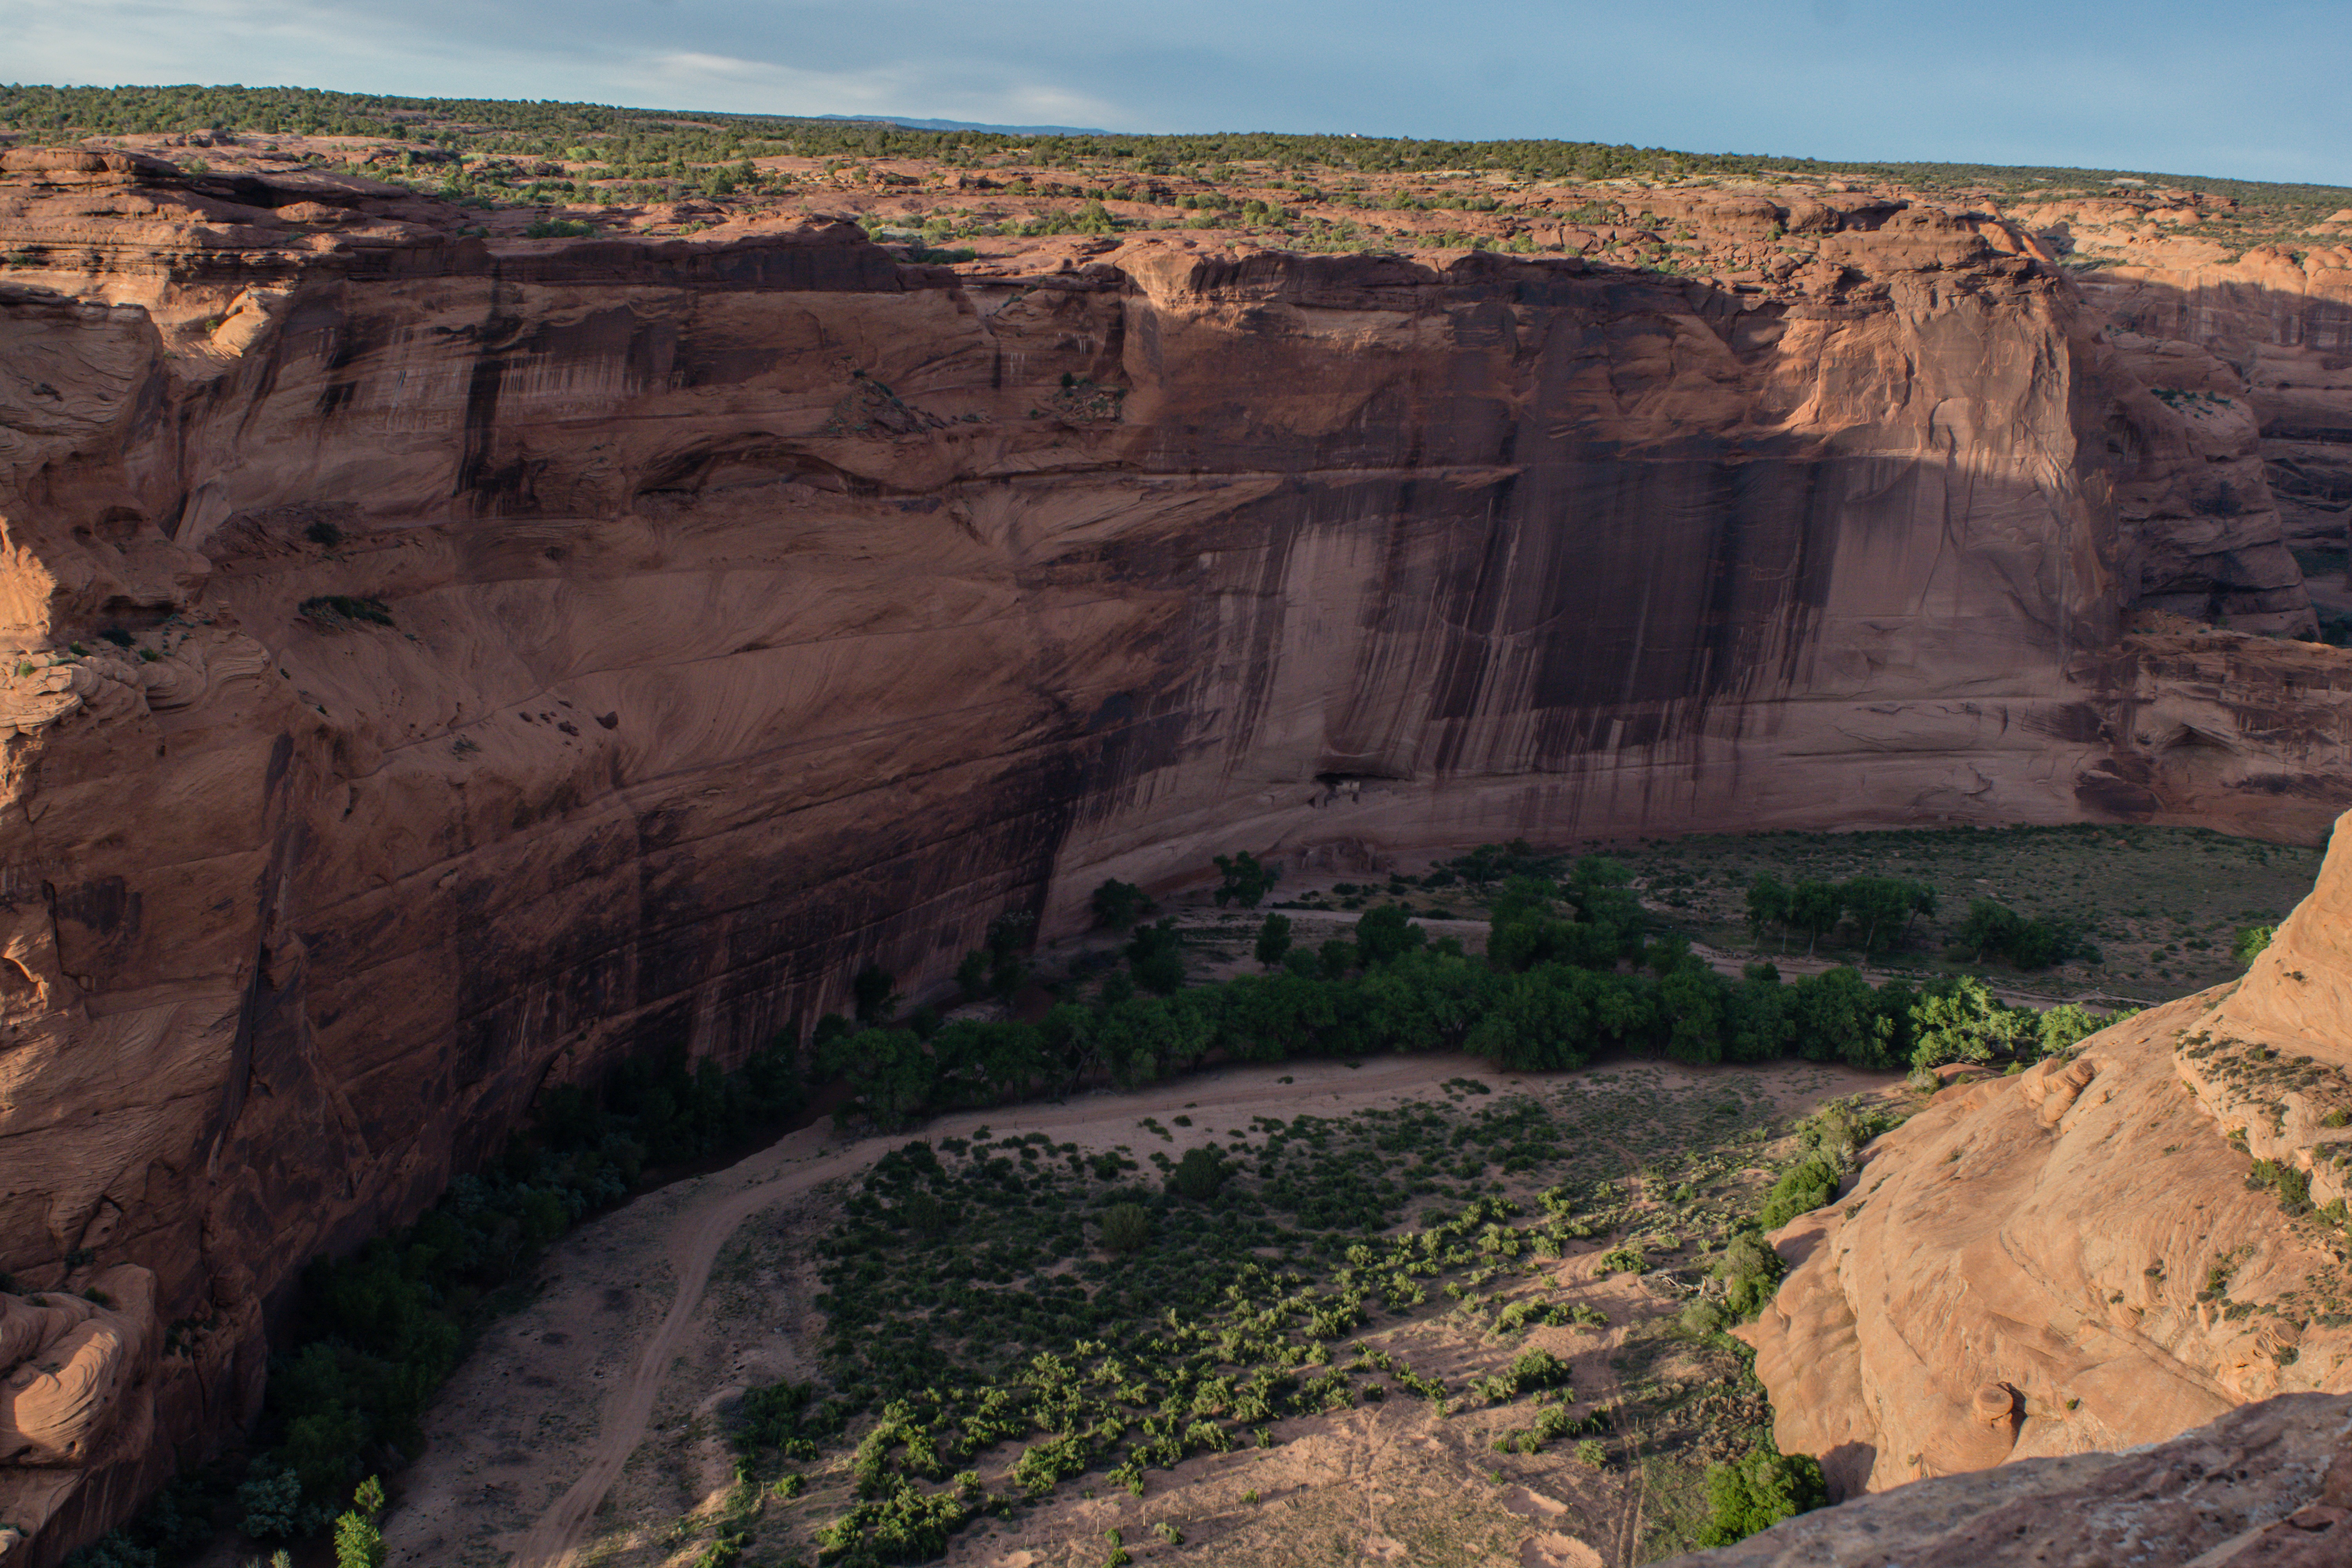
landscape, nature, rock, desert, valley, travel, formation, dry, cliff, arch, natural, usa, america, landmark, canyon, terrain, national park, geology, badlands, plateau, western, southwest, wadi, landform, natural arch, ancient history, geographical feature